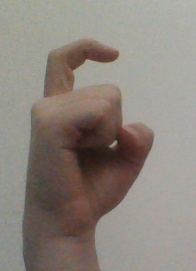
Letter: ra